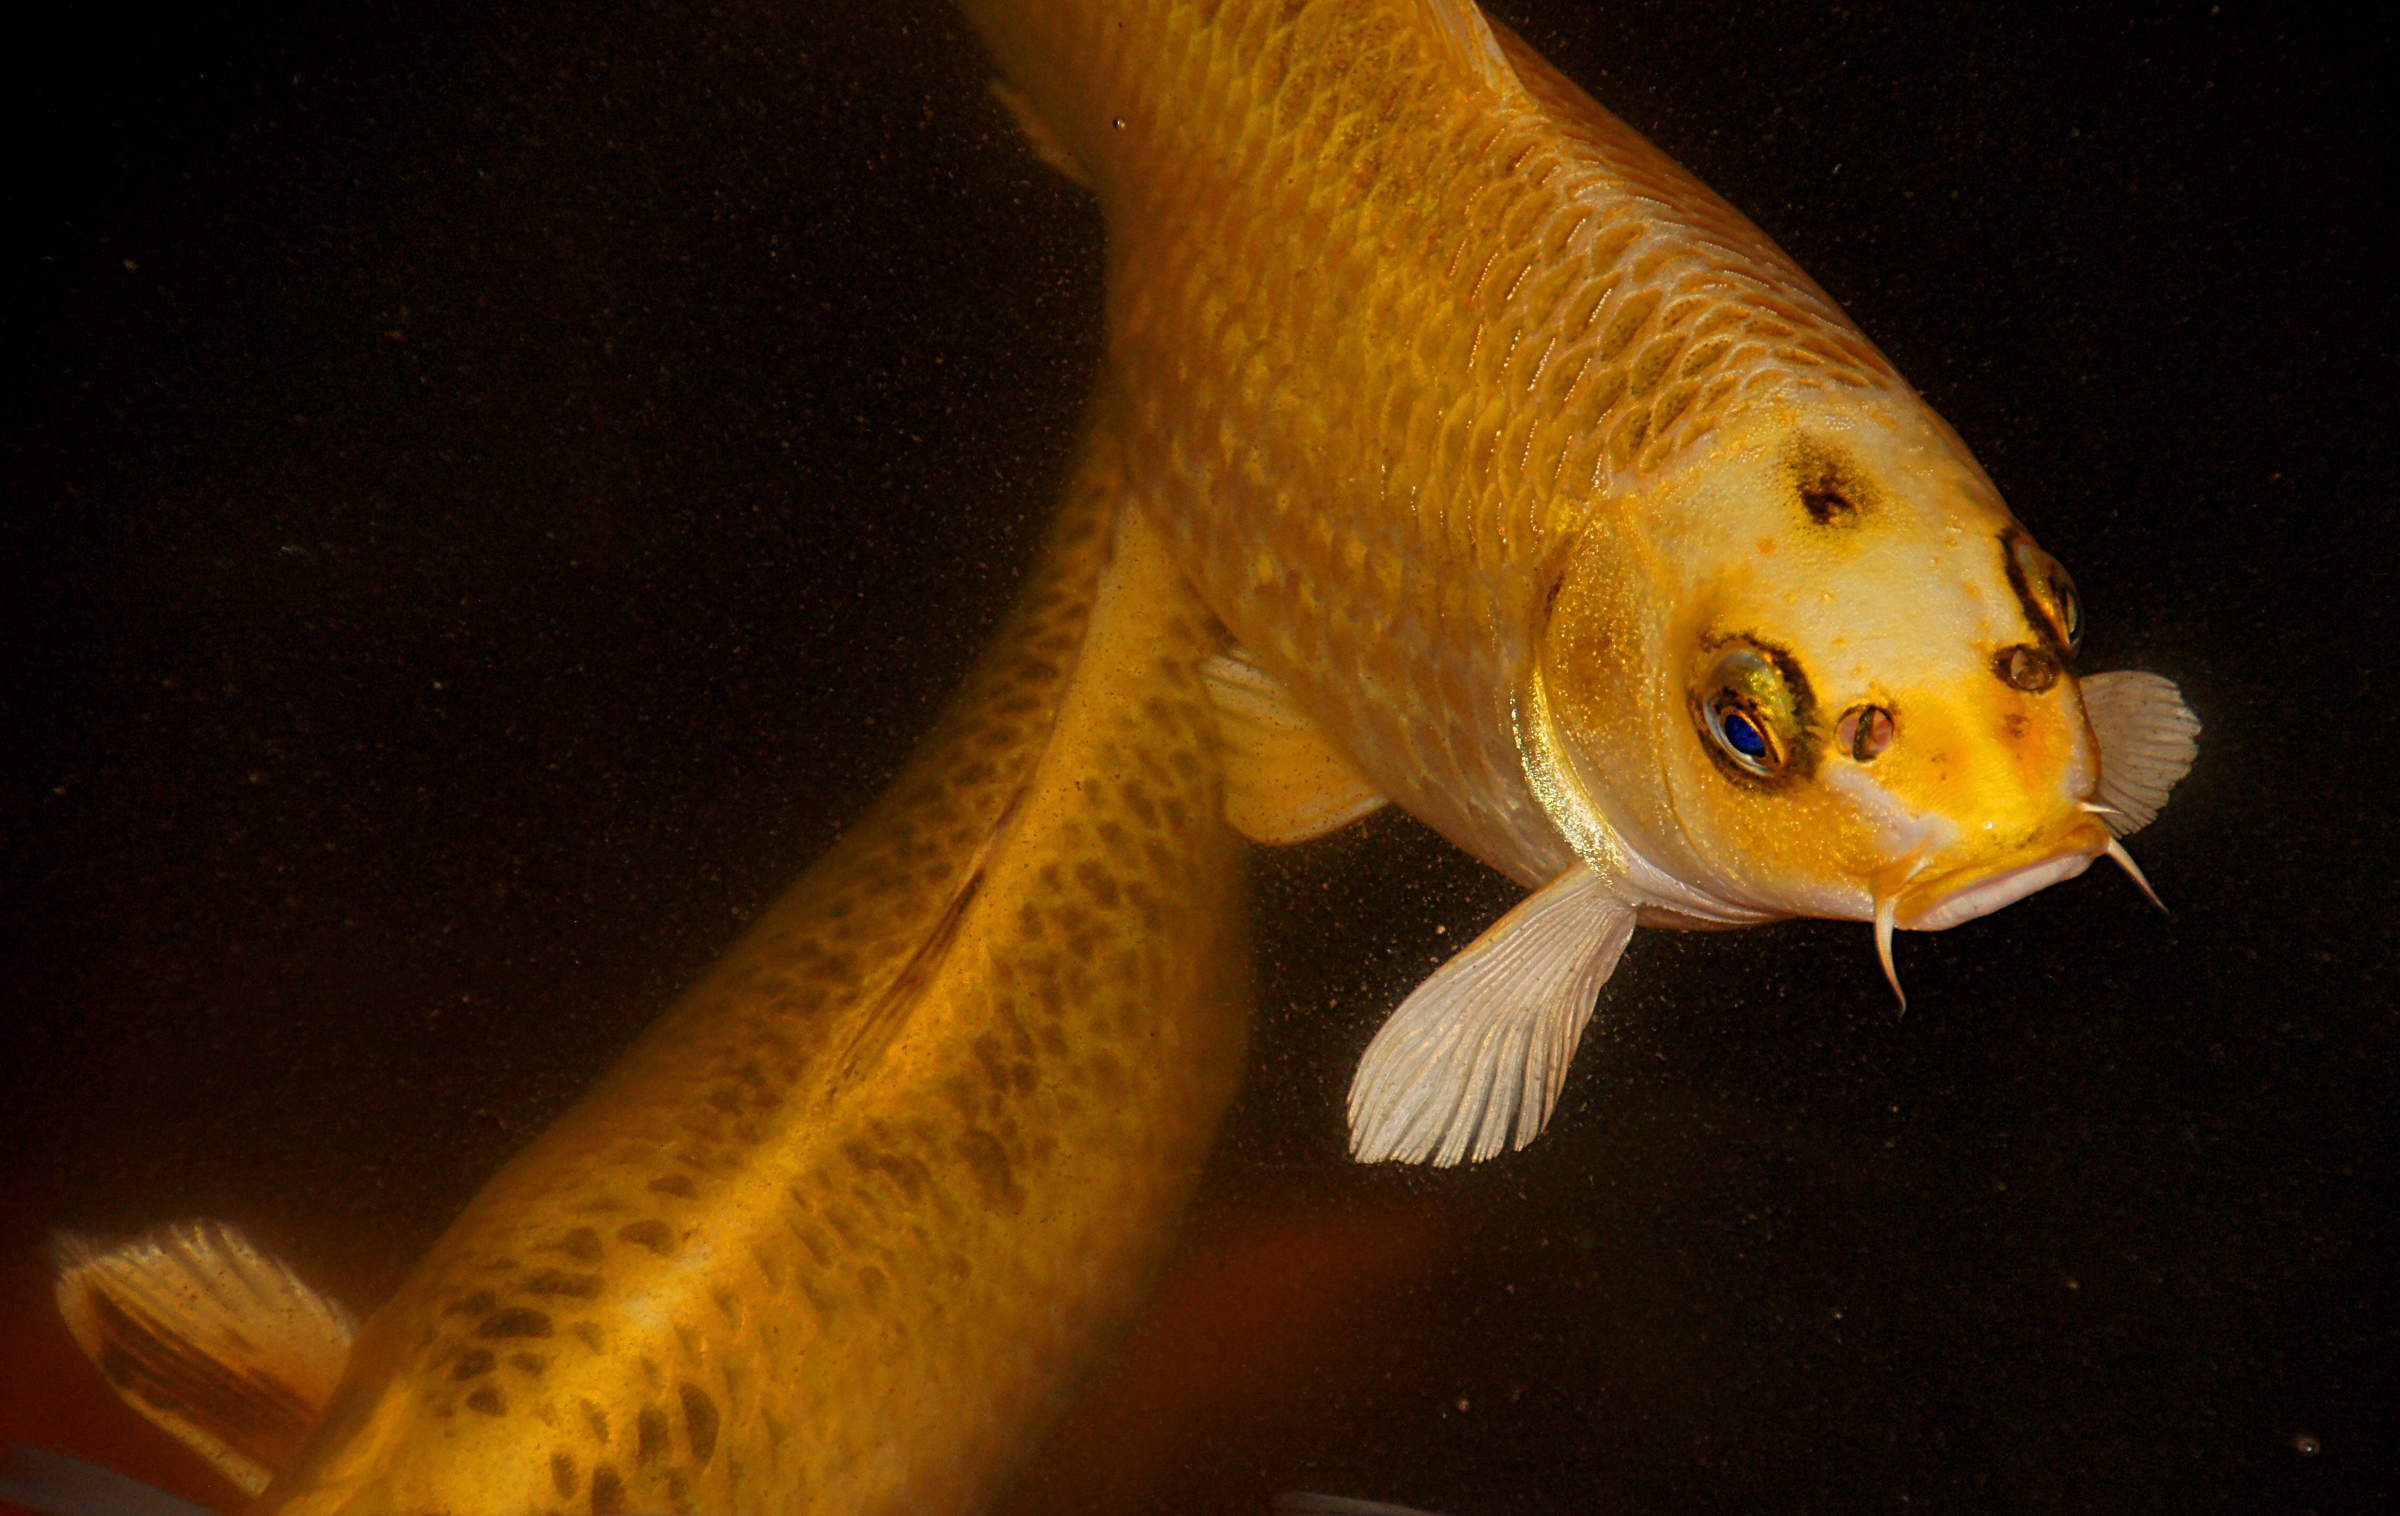
underwater, orange, biology, yellow, fish, fauna, vertebrate, koicarp, goldfish, koi, carp, sonydslra580, tamron18270, macro photography, marine biology